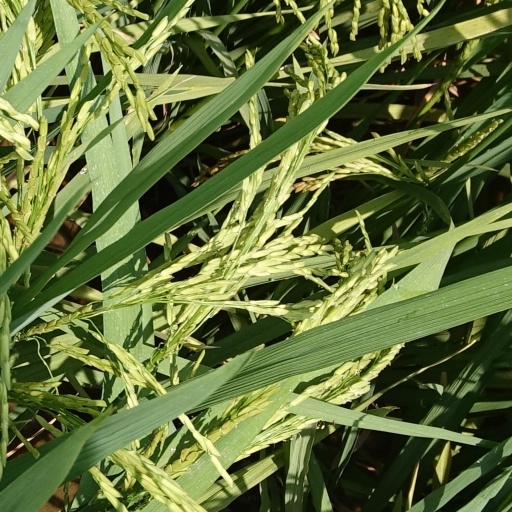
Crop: rice